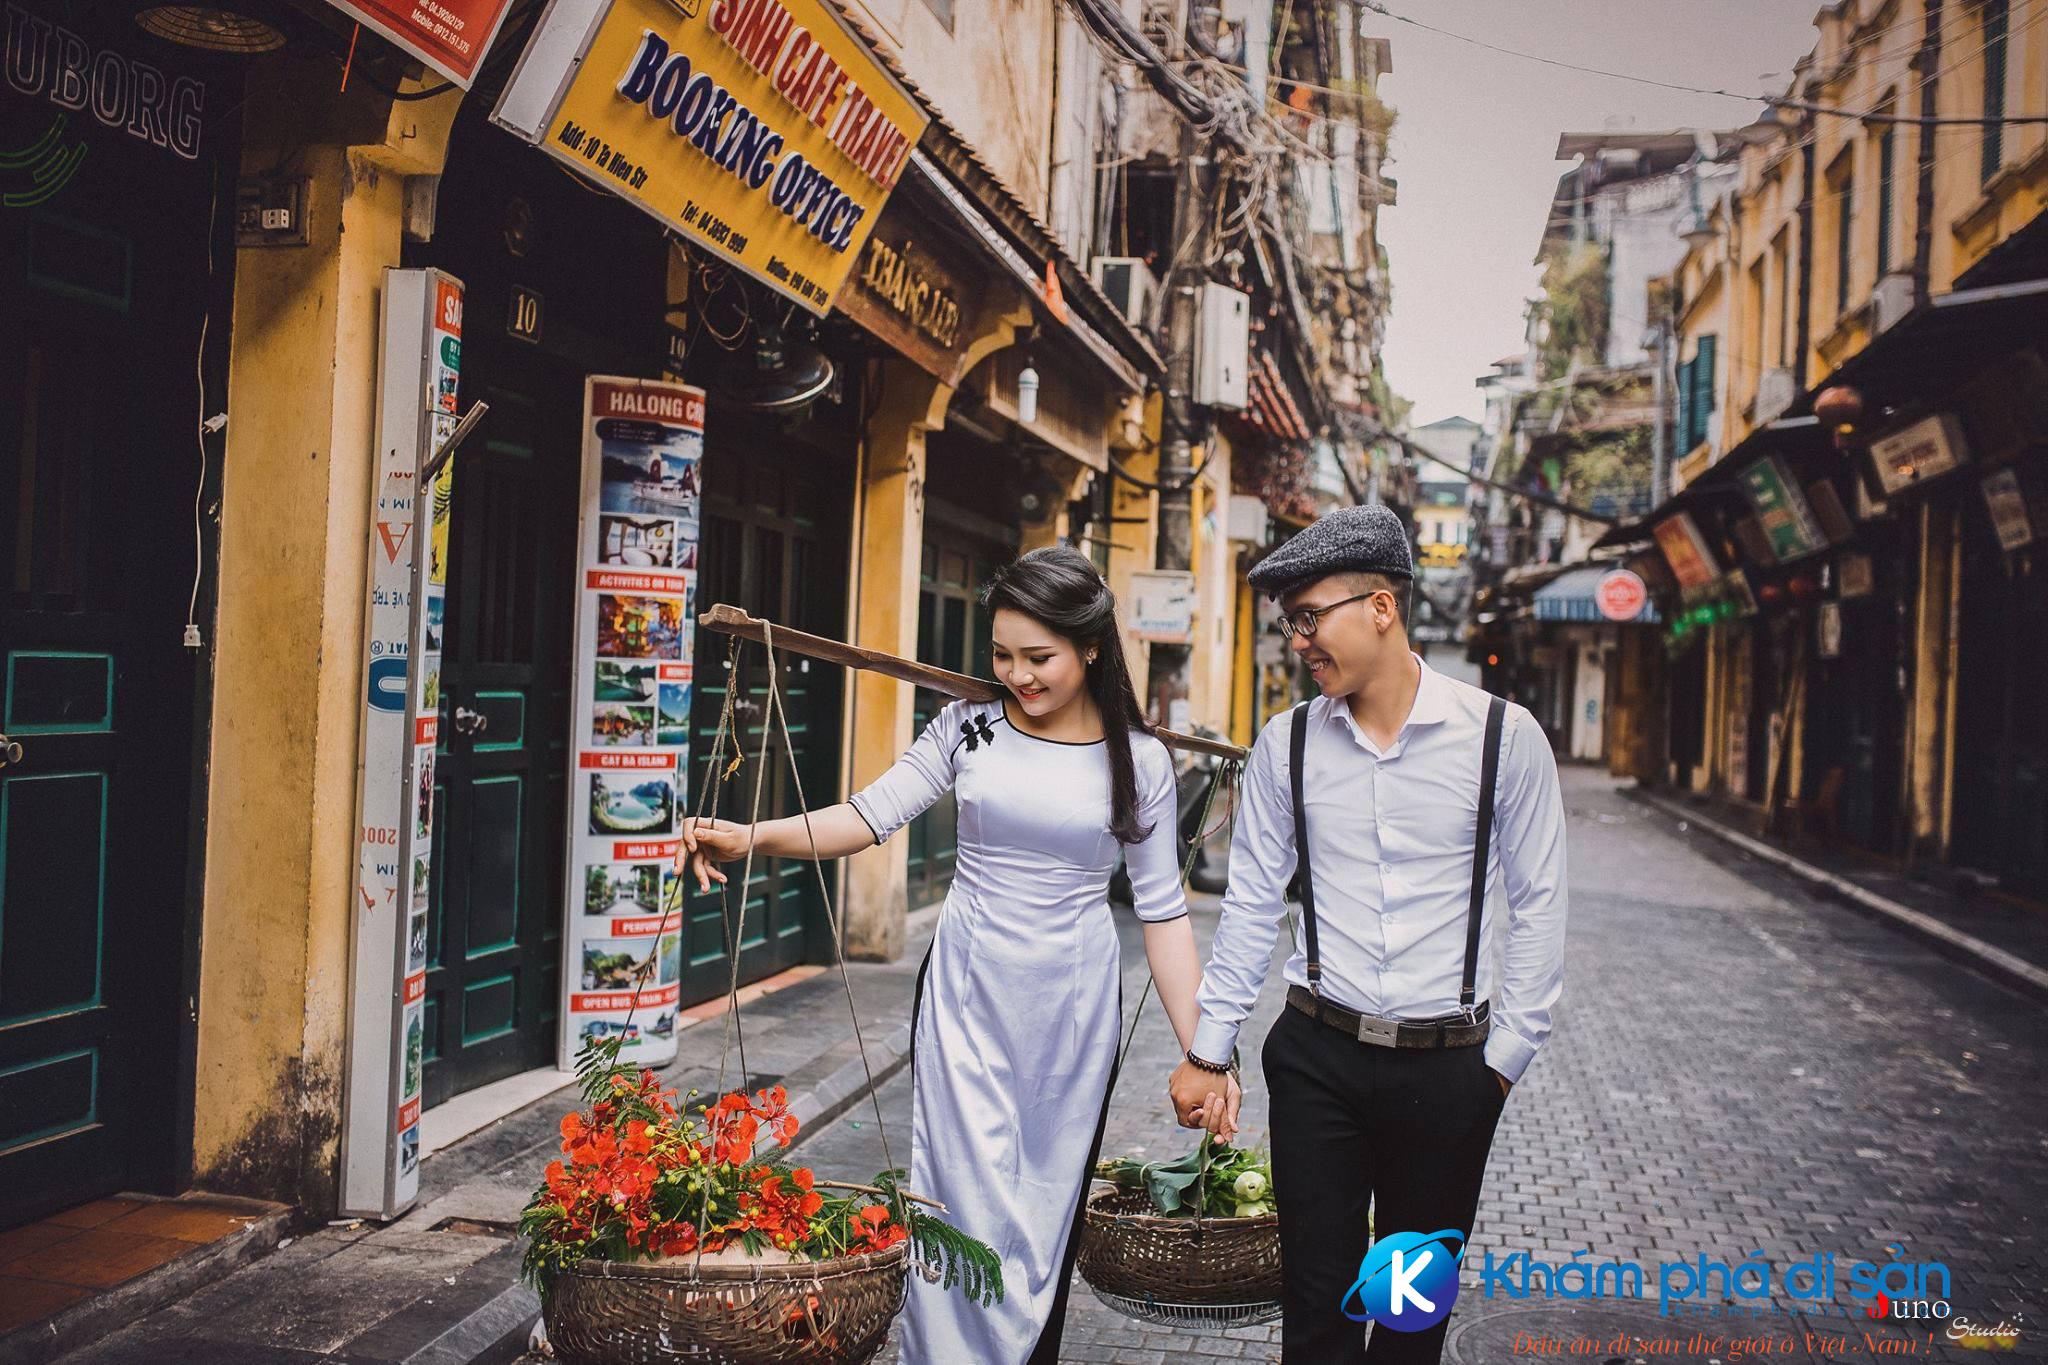
có một cô gái đang gánh một cái đòn gánh bên cạnh chàng trai